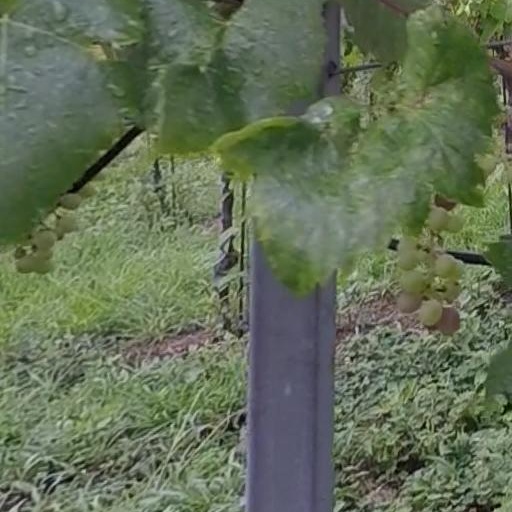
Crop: grape